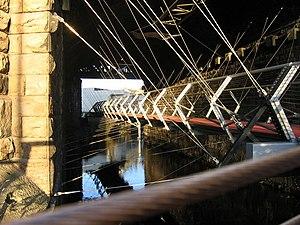
Cette liste de ponts du Royaume-Uni recense les ponts les plus remarquables du fait de leurs caractéristiques dimensionnelles ou de leur intérêt architectural ou historique en Angleterre, en Écosse, au Pays de Galles et en Irlande du Nord.